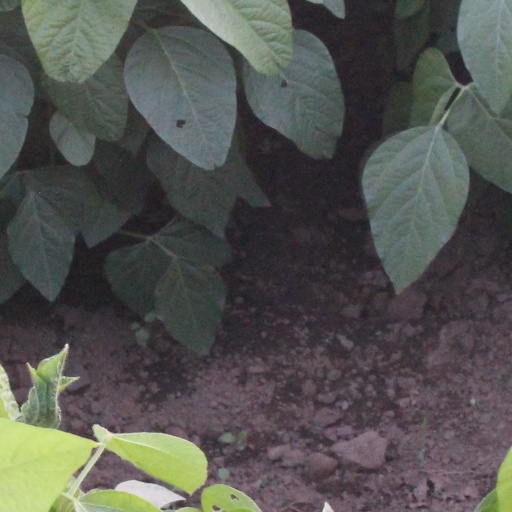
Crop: soybean